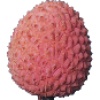
Label: lychee